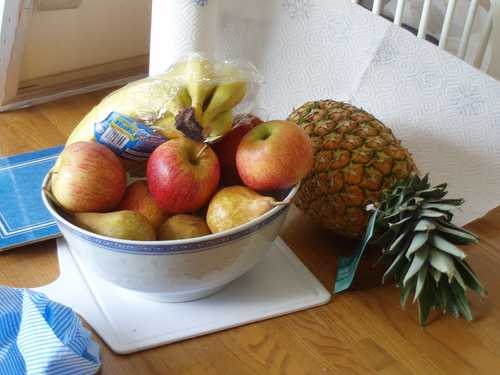
Label: Pineapple